Ernst Mix Tenement

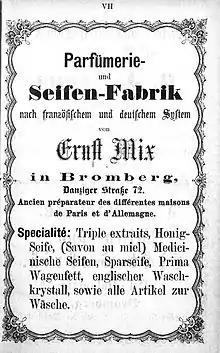
Advertisement for Mix Ernst products - 1869

The final design of the front facade and the unification of the two houses was carried out after 1905 with the construction of the cinema theater "Kristal".